Jen Psaki

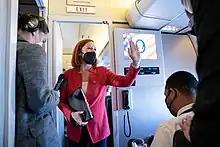
Psaki on Air Force One

In November 2020, Psaki left CNN and joined the Biden–Harris transition team. Later that month, Psaki was named as the White House press secretary for the Biden administration.